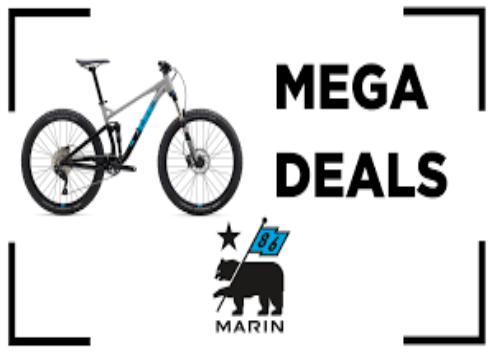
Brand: marin bikes
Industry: Transportation